Lansdowne, Bournemouth

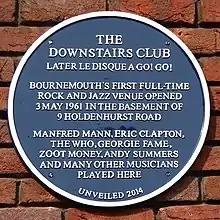
The Downstairs Club

Bournemouth and Poole College has its largest campus here, the college was originally the Bournemouth Municipal College which opened in 1913. It is a listed building and is known for its clock tower (said to be an 'eyesore' when first built). A public library was part of the building until 2002. A small number of 'Horsa huts' were built in the 1940s and a large three-floor extension opened in 1957. In 1960 it took over the former Bournemouth School for Girls buildings which were two old Victorian houses (Ascham House [listed building] and Woodcote) which were used as the school when it opened in 1917.